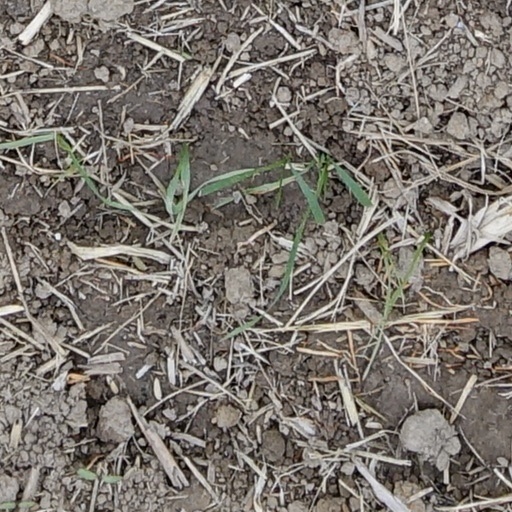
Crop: wheat